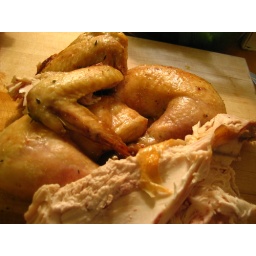
chicken in a pot